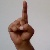
The image shows a hand gesture representing the letter 'D' in Indian Sign Language.